Kākāpō

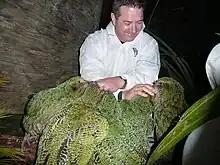
Department of Conservation worker with chicks

In the 1950s, the New Zealand Wildlife Service was established and began making regular expeditions to search for the kākāpō, mostly in Fiordland and what is now the Kahurangi National Park in the northwest of the South Island. Seven Fiordland expeditions between 1951 and 1956 found only a few recent signs. Finally, in 1958 a kākāpō was caught and released in the Milford Sound / Piopiotahi catchment area in Fiordland. Six more kākāpō were captured in 1961; one was released and the other five were transferred to the aviaries of the Mount Bruce Bird Reserve near Masterton in the North Island. Within months, four of the birds had died and the fifth died after about four years. In the next 12 years, regular expeditions found few signs of the kākāpō, indicating that numbers were continuing to decline. Only one bird was captured in 1967; it died the following year.